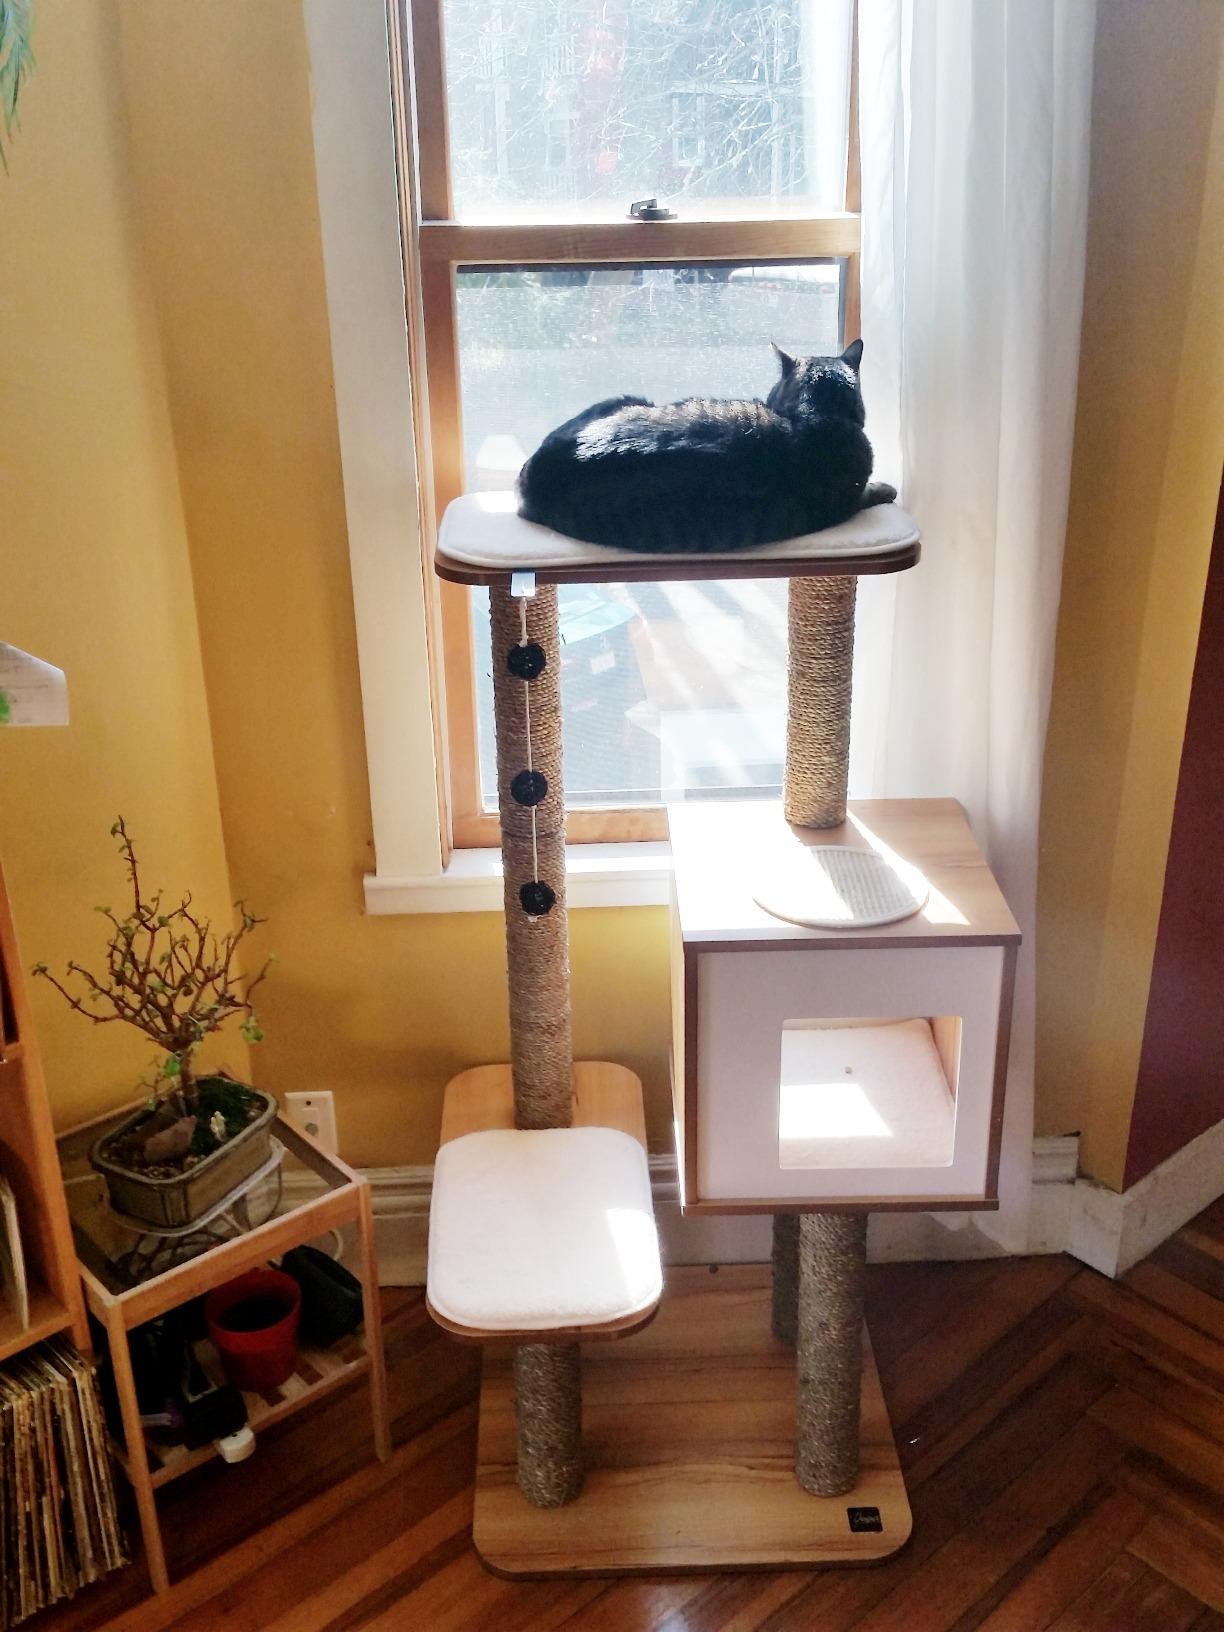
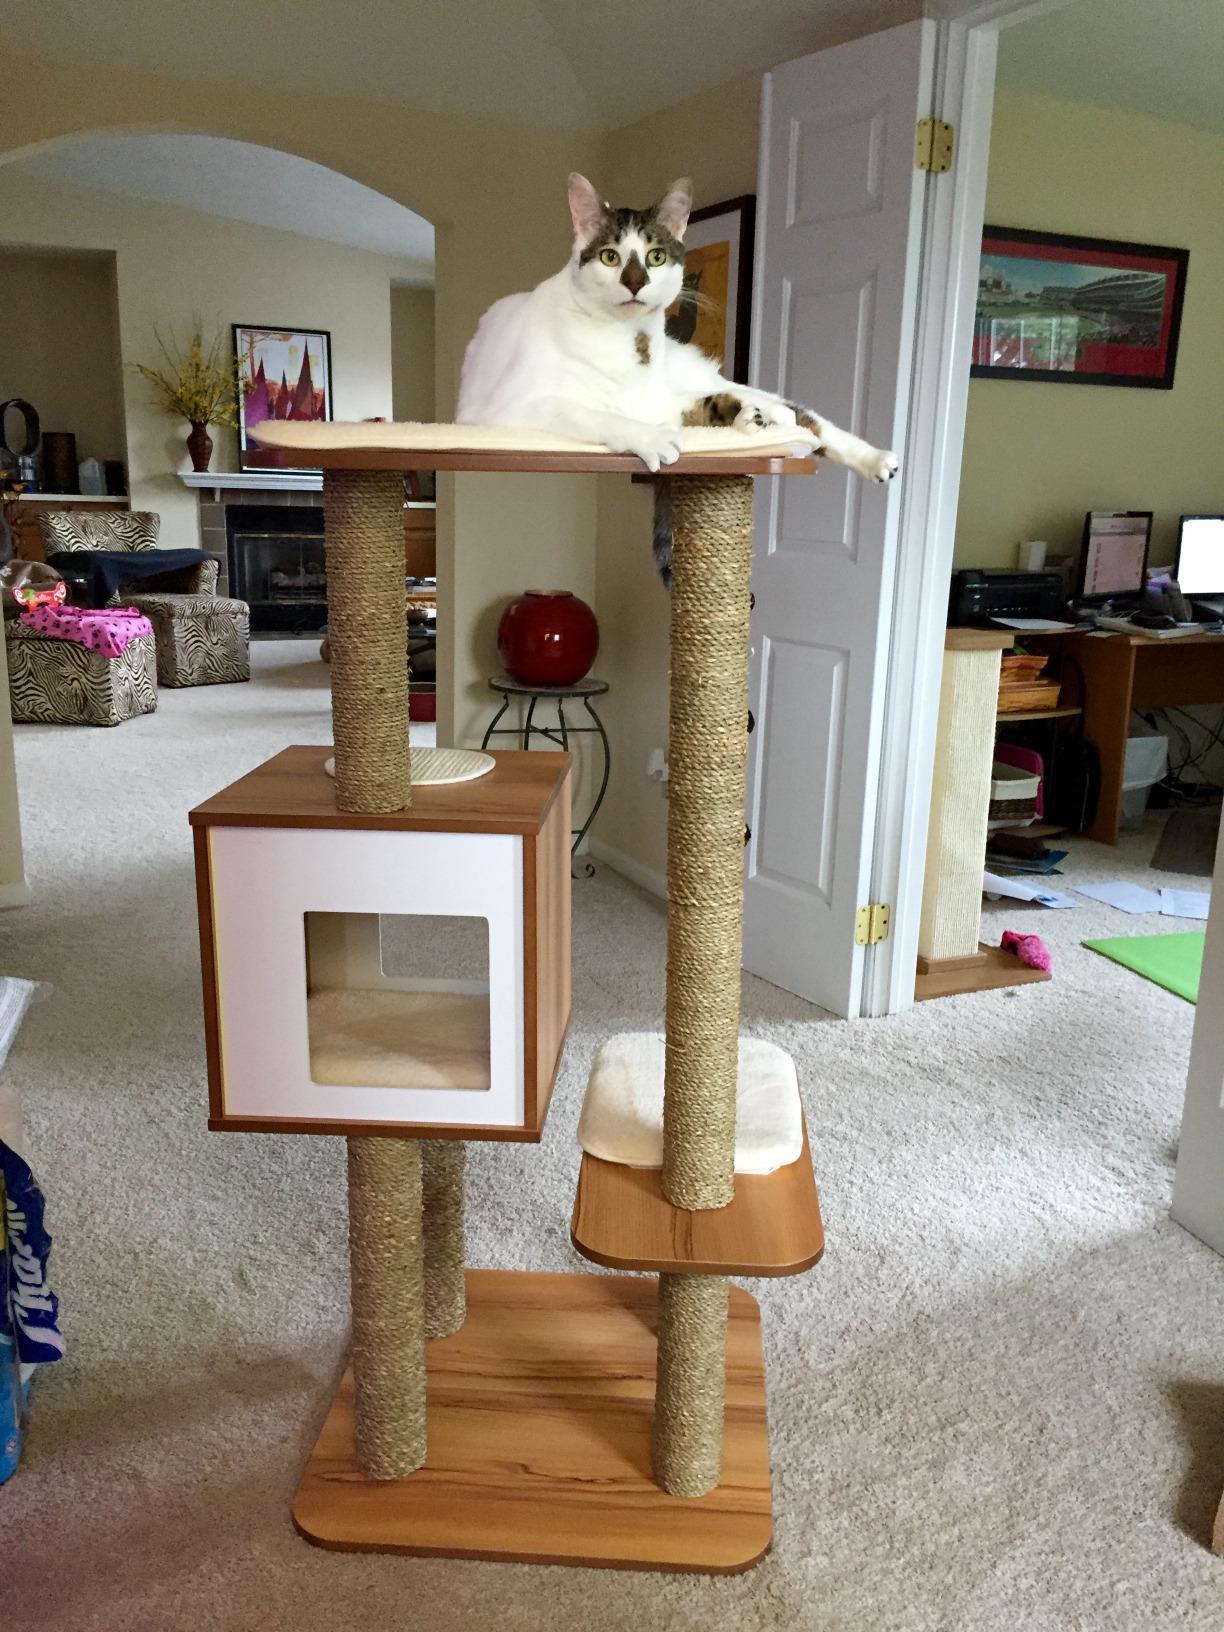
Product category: items_cat tree
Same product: yes